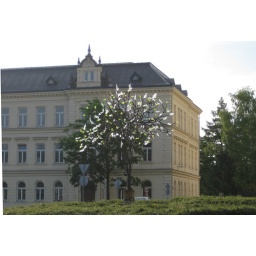
Sculpture of a tree with glass leaves catching the light in Novy Bor